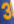
Number: 3